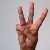
The image shows a hand gesture representing the letter 'W' in Indian Sign Language.